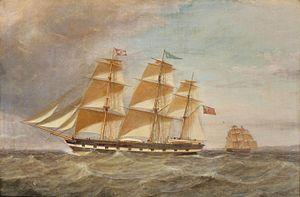
Les Passagers anglais est un roman épistolaire britannique de Matthew Kneale, traduit en français par Georges-Michel Sarotte et publié en France en 2002.